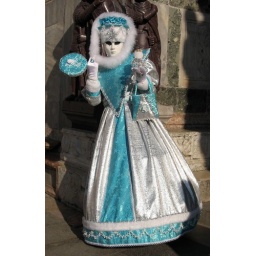
Owl lady in silver and blue (IMG_5914a)